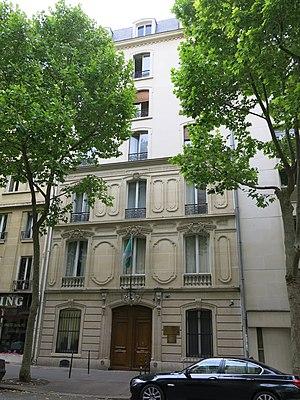
Immeuble 173 avenue Victor Hugo, Paris XVIe arr. En 2015, c'est l'ambassade du Nigéria.